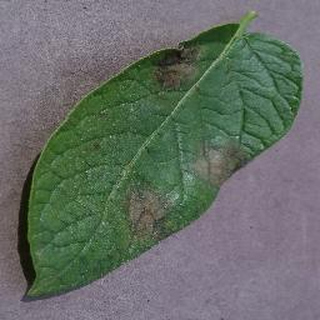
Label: potato_late_blight